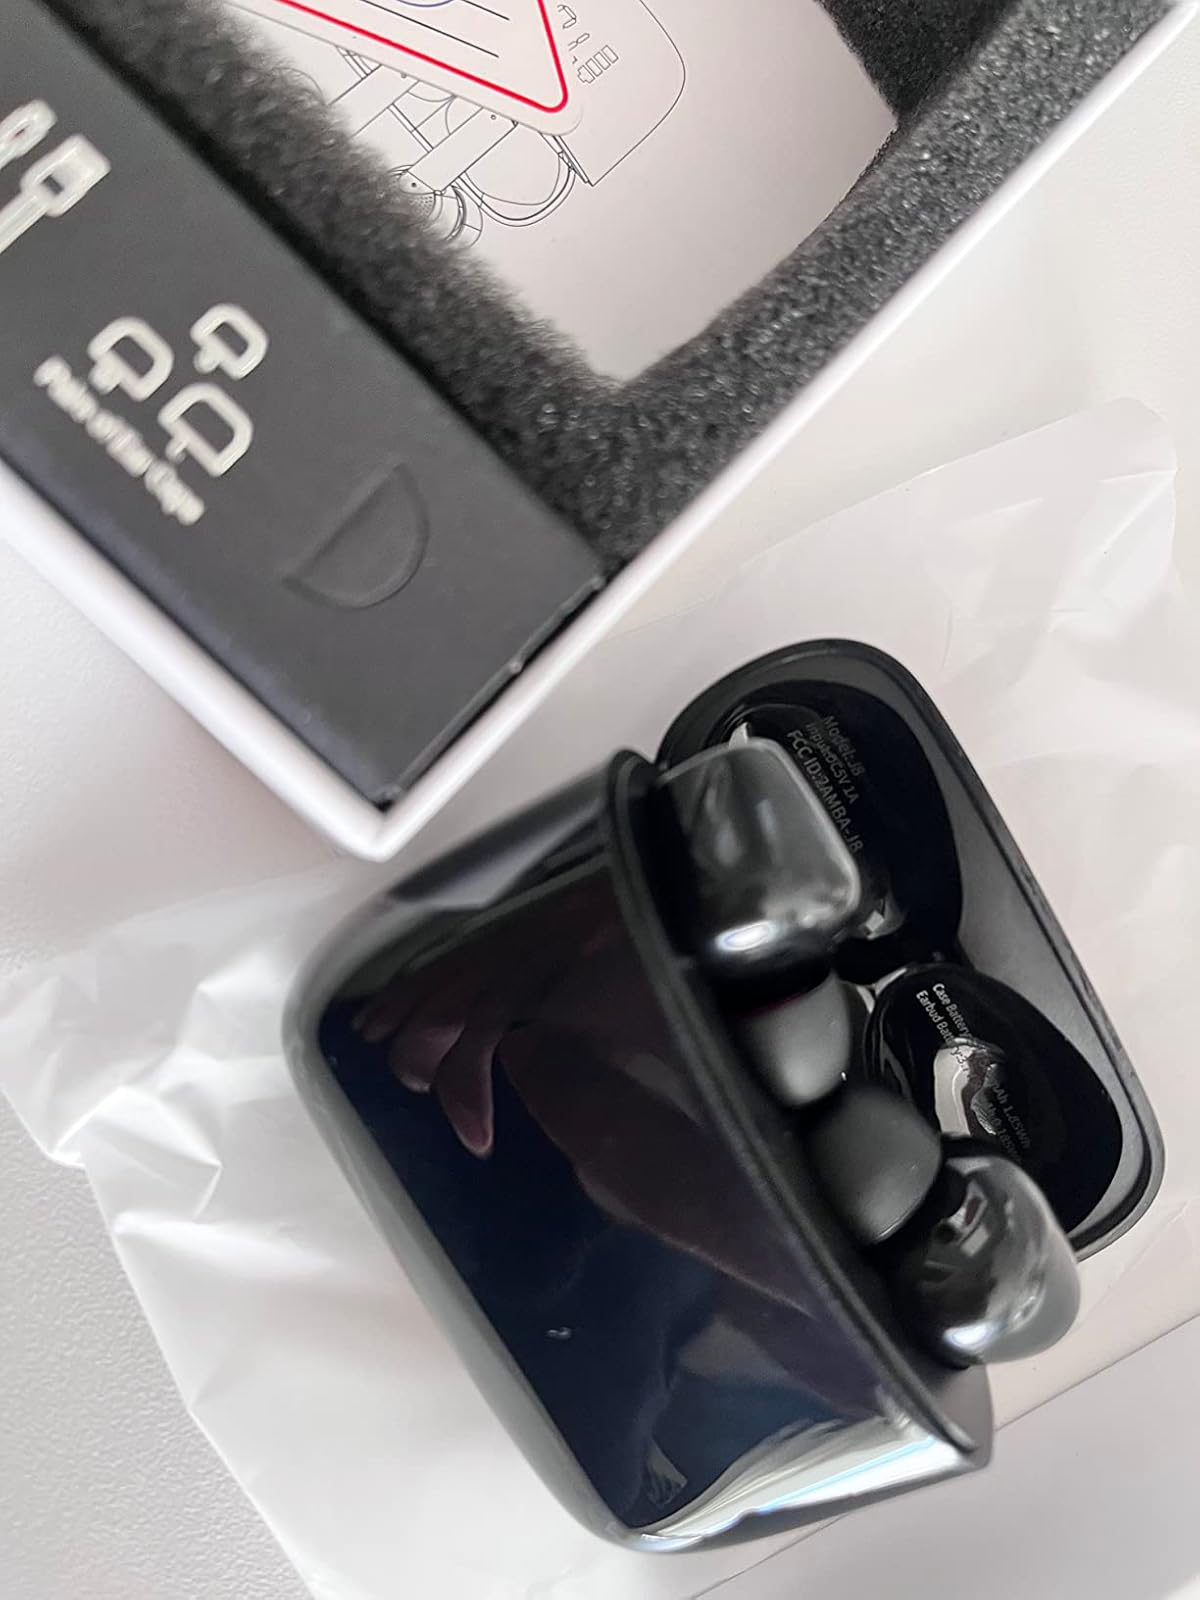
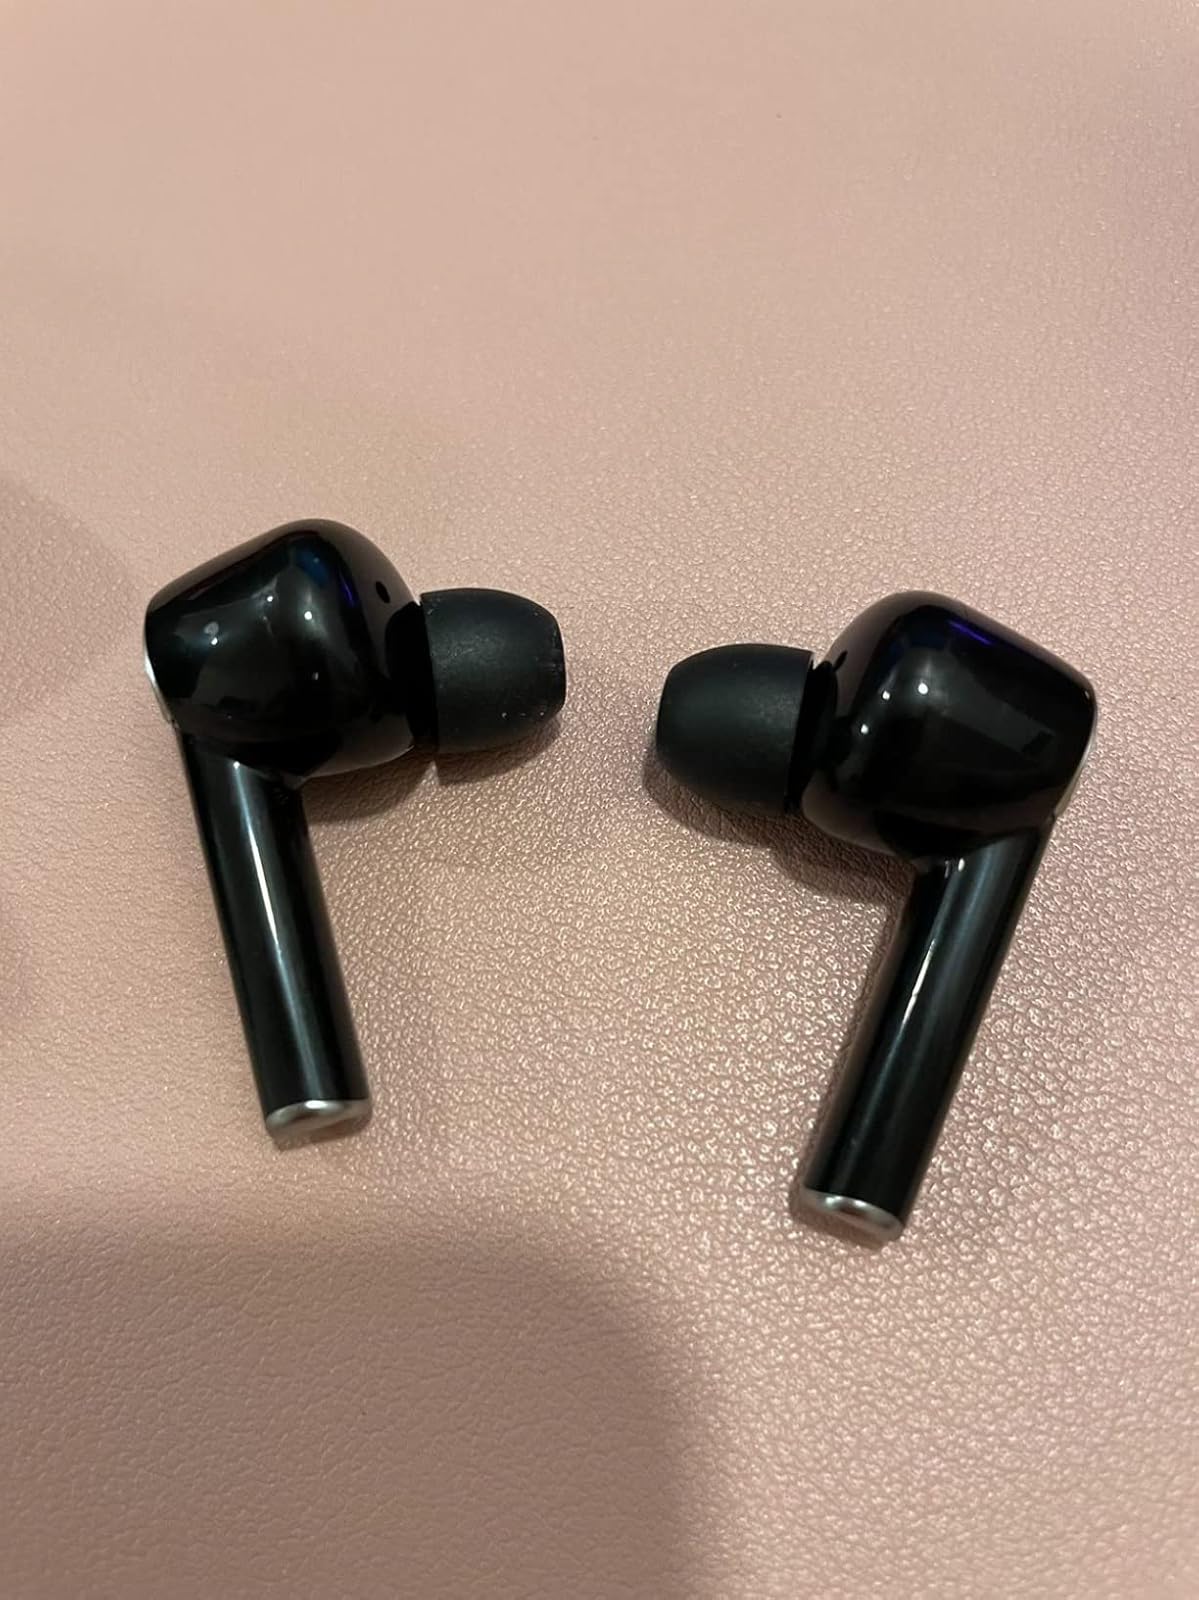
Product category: earbuds
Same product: yes